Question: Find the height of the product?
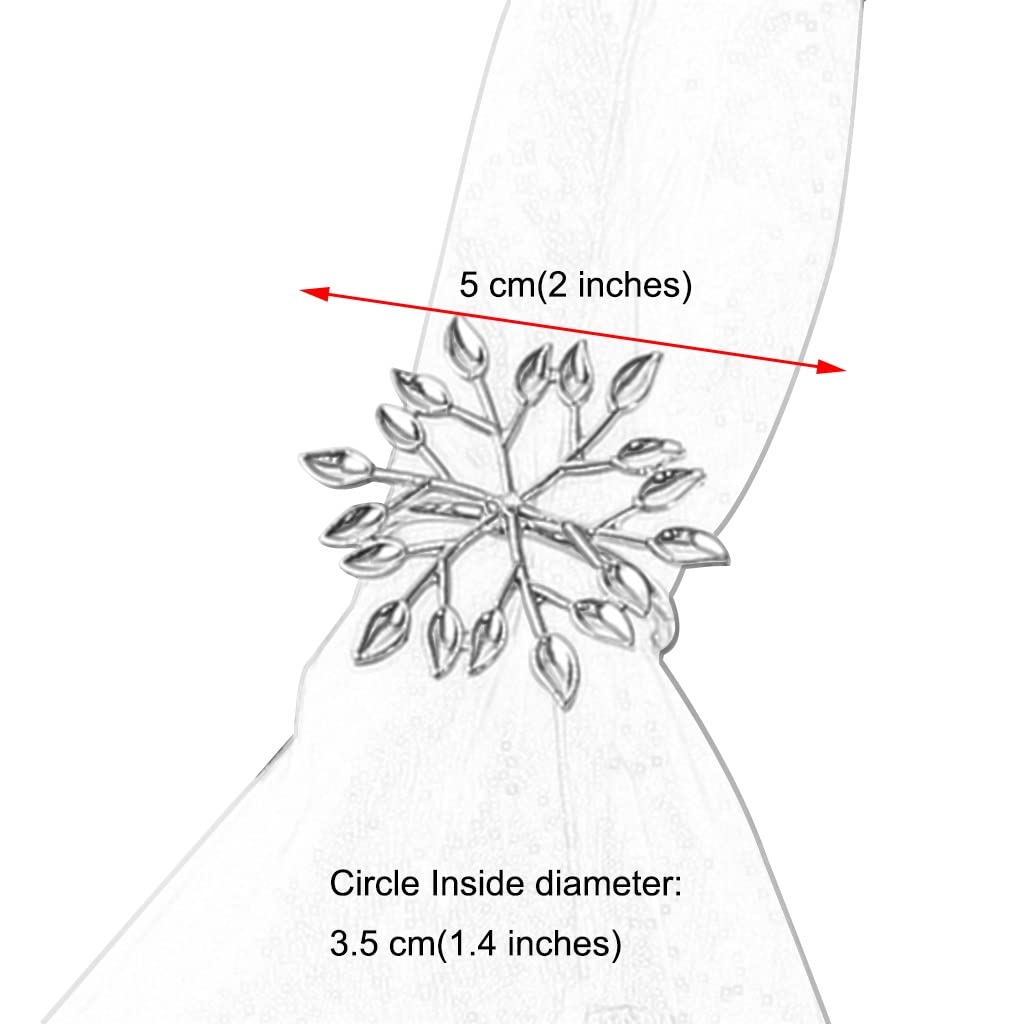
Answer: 3.5 centimetre